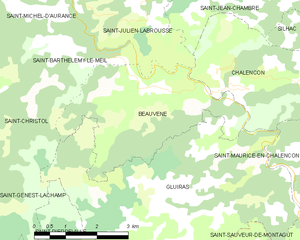
Carte des communes françaises: Beauvène